Wacken Open Air

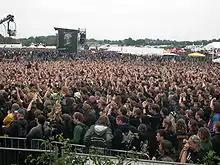
W:O:A 2005 was attended by 40,000 people.

Over the years, the size of Wacken Open Air has grown continuously, and now dozens of bands and tens of thousands of visitors flock to the festival. Even though the organisers said in 2006 that 62,500 visitors were "the limit of what is possible", changes were made to the structure of the festival grounds the following year by allocating a larger area to the "Party Stage". In addition, tickets could no longer be purchased directly on the festival grounds to reduce the number of spontaneous or ticketless visitors. In 2007 and 2008, the festival had already sold out as a result of advance ticket sales; for W:O:A 2009, tickets had even sold out by the end of 2008. The tickets for 2010, too, sold out months in advance.